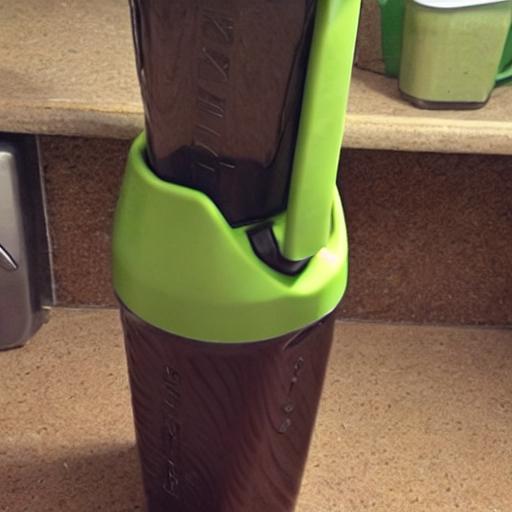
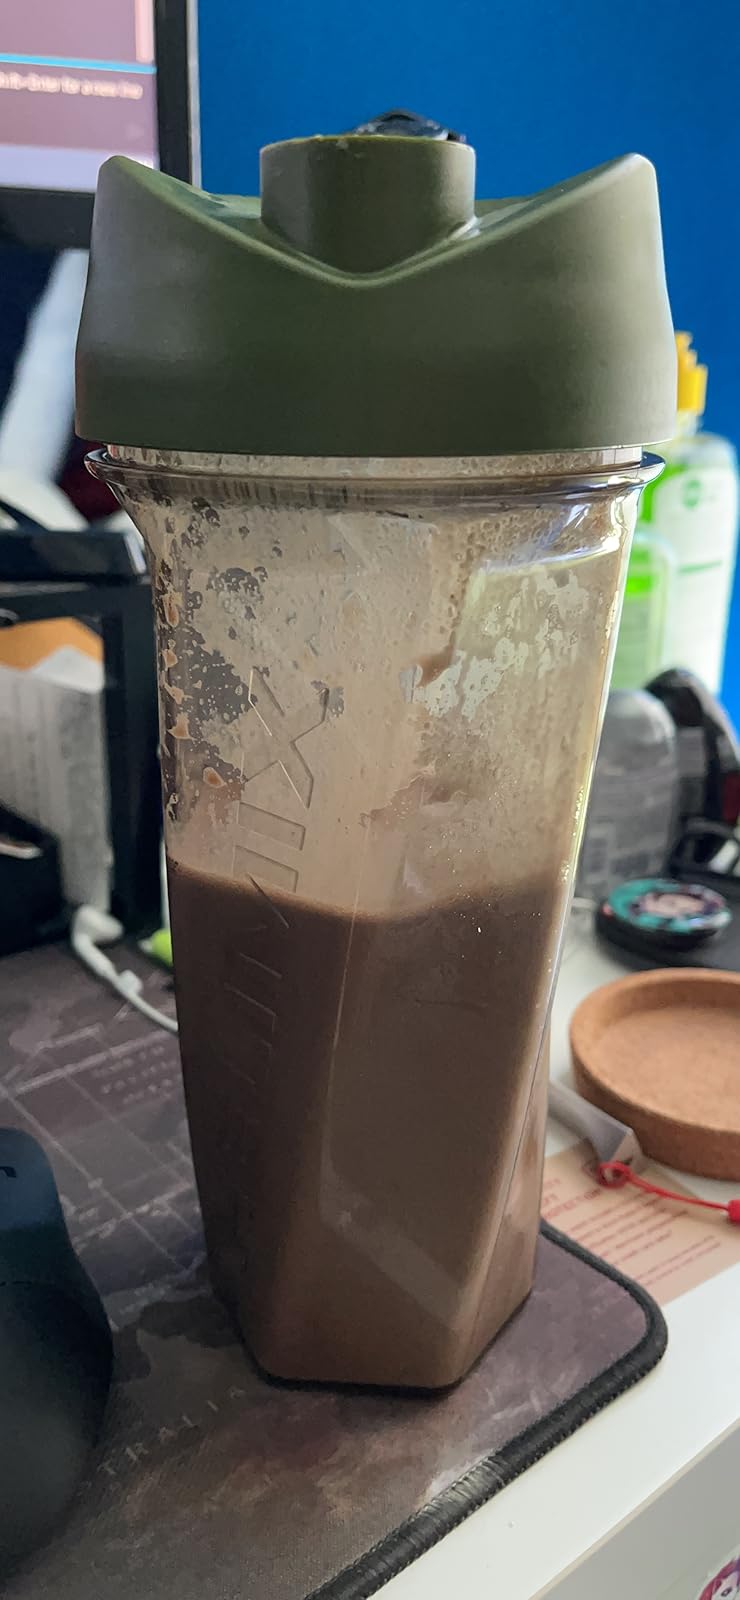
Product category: items_blender
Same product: no